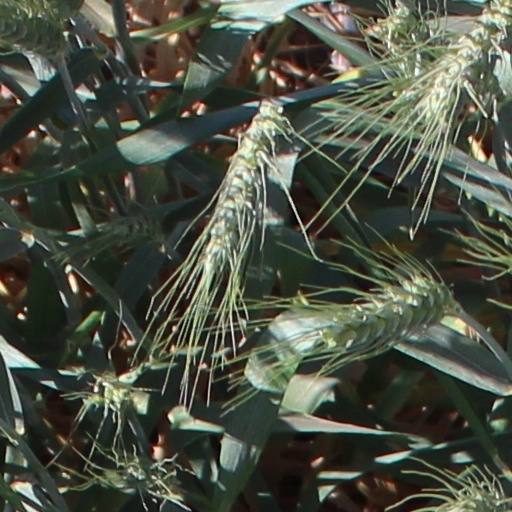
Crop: wheat